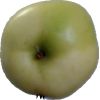
Label: Apple 6